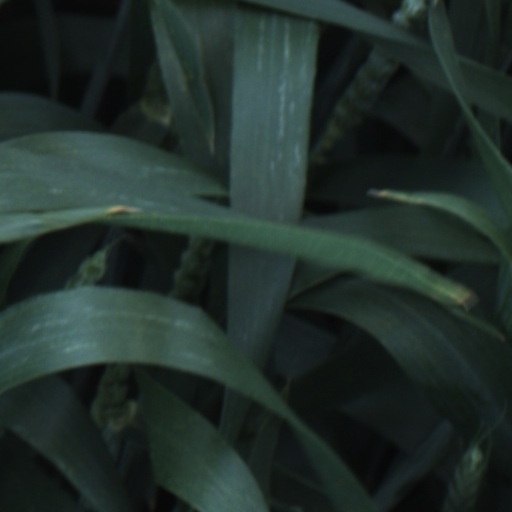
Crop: wheat